Boeing 307 Stratoliner

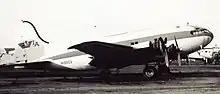
Ex-Pan Am Inter-American Inc. Boeing S-307 Strato-Clipper N19903 after returning to the US from Haiti, before being bought by the Smithsonian.

Following the entry of the United States into World War II in December 1941, long-range transports were needed to ferry government and military officials around the globe and many aircraft, including T&WA's Boeing 307s, were pressed into service. Beginning in February 1942, these were flown to Albuquerque, New Mexico for conversion, which included the removal of the plush, but heavy civilian fittings, including the massive mirrors in the women's "charm room" and the pressurization system to save weight. The sound insulation was also stripped out leaving the cabin much noisier than it had been. The forward men's washroom, and two of the four forward compartments were replaced with five gravity fed fuel tanks and a oil tank fed with a wobble pump, along with a rest area for the crew. A desk was added behind the pilot for a radio operator, who had a 50 watt Bendix TA-12 high frequency Morse transmitter, and a BC-348 tunable receiver. A trailing wire antenna was used with a lead weight on the end - which the radio operator needed to remember to reel in, by hand, when landing. Inexperience sometimes led to either the antenna being torn off, or lashing against the fuselage. An astrodome was fitted and the perspex top windows which produced excessive parallax were replaced with optically flat glass, to allow the navigator to take star shots (the angle between stars and the horizon could be used to determine how far north or south they were), necessary to determine their position when crossing large bodies of water. The SA-307B-1s retained the astrodomes when converted back from C-75 in 1944. To further aid navigation, a B-3 driftmeter was installed, along with an aperiodic compass that did not lag or lead in turns as a conventional compass does. Mae West life vests and life rafts were also provided.